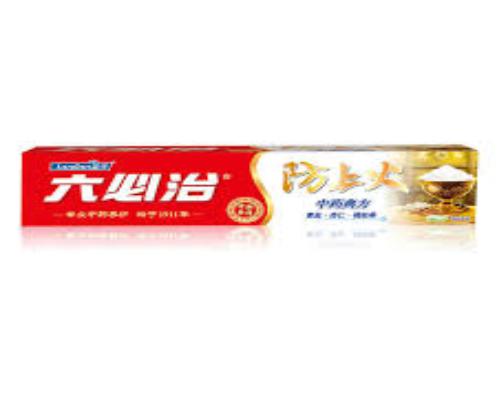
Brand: lantianliubizhi
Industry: Necessities